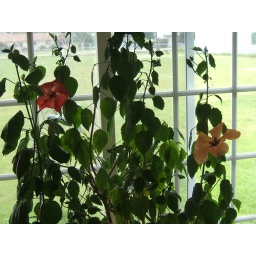
This is both trees in front of our sliding glass doors